Gustav Mahler

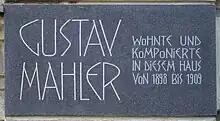
Plaque on Mahler's Vienna apartment, 2 : "Gustav Mahler lived and composed in this house from 1898 to 1909"

On 8 October Mahler was formally appointed to succeed Jahn as the Hofoper's director. His first production in his new office was Smetana's Czech nationalist opera "Dalibor", with a reconstituted finale that left the hero Dalibor alive. This production caused anger among the more extreme Viennese German nationalists, who accused Mahler of "fraternising with the anti-dynastic, inferior Czech nation." The Austrian author Stefan Zweig, in his memoirs "The World of Yesterday" (1942), described Mahler's appointment as an example of the Viennese public's general distrust of young artists: "Once, when an amazing exception occurred and Gustav Mahler was named director of the Court Opera at thirty-eight years old, a frightened murmur and astonishment ran through Vienna, because someone had entrusted the highest institute of art to 'such a young person' ... This suspicion—that all young people were 'not very reliable'—ran through all circles at that time." Zweig also wrote that "to have seen Gustav Mahler on the street [in Vienna] was an event that one would proudly report to his comrades the next morning as it if were a personal triumph." During Mahler's tenure a total of 33 new operas were introduced to the Hofoper; a further 55 were new or totally revamped productions. However, a proposal to stage Richard Strauss's controversial opera "Salome" in 1905 was rejected by the Viennese censors.